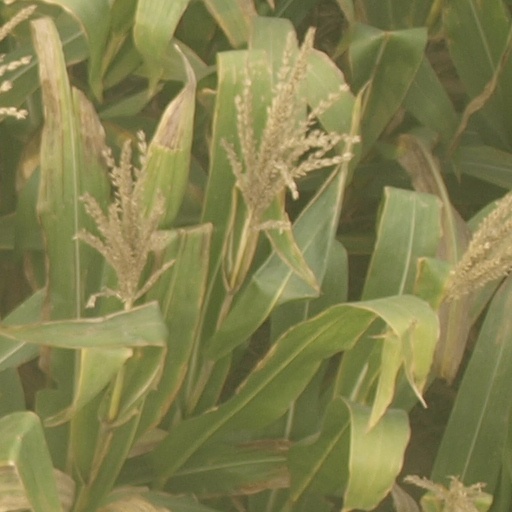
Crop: maize; corn